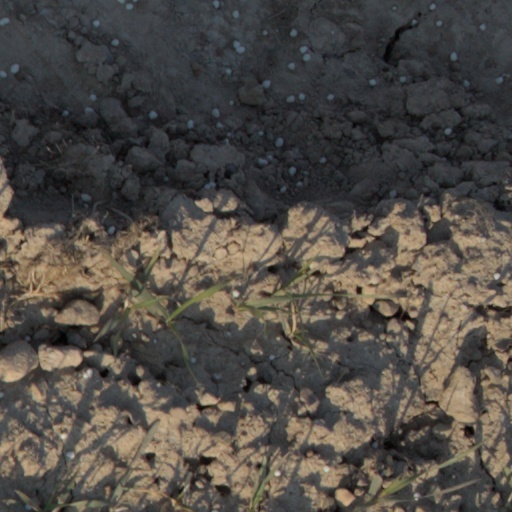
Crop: wheat